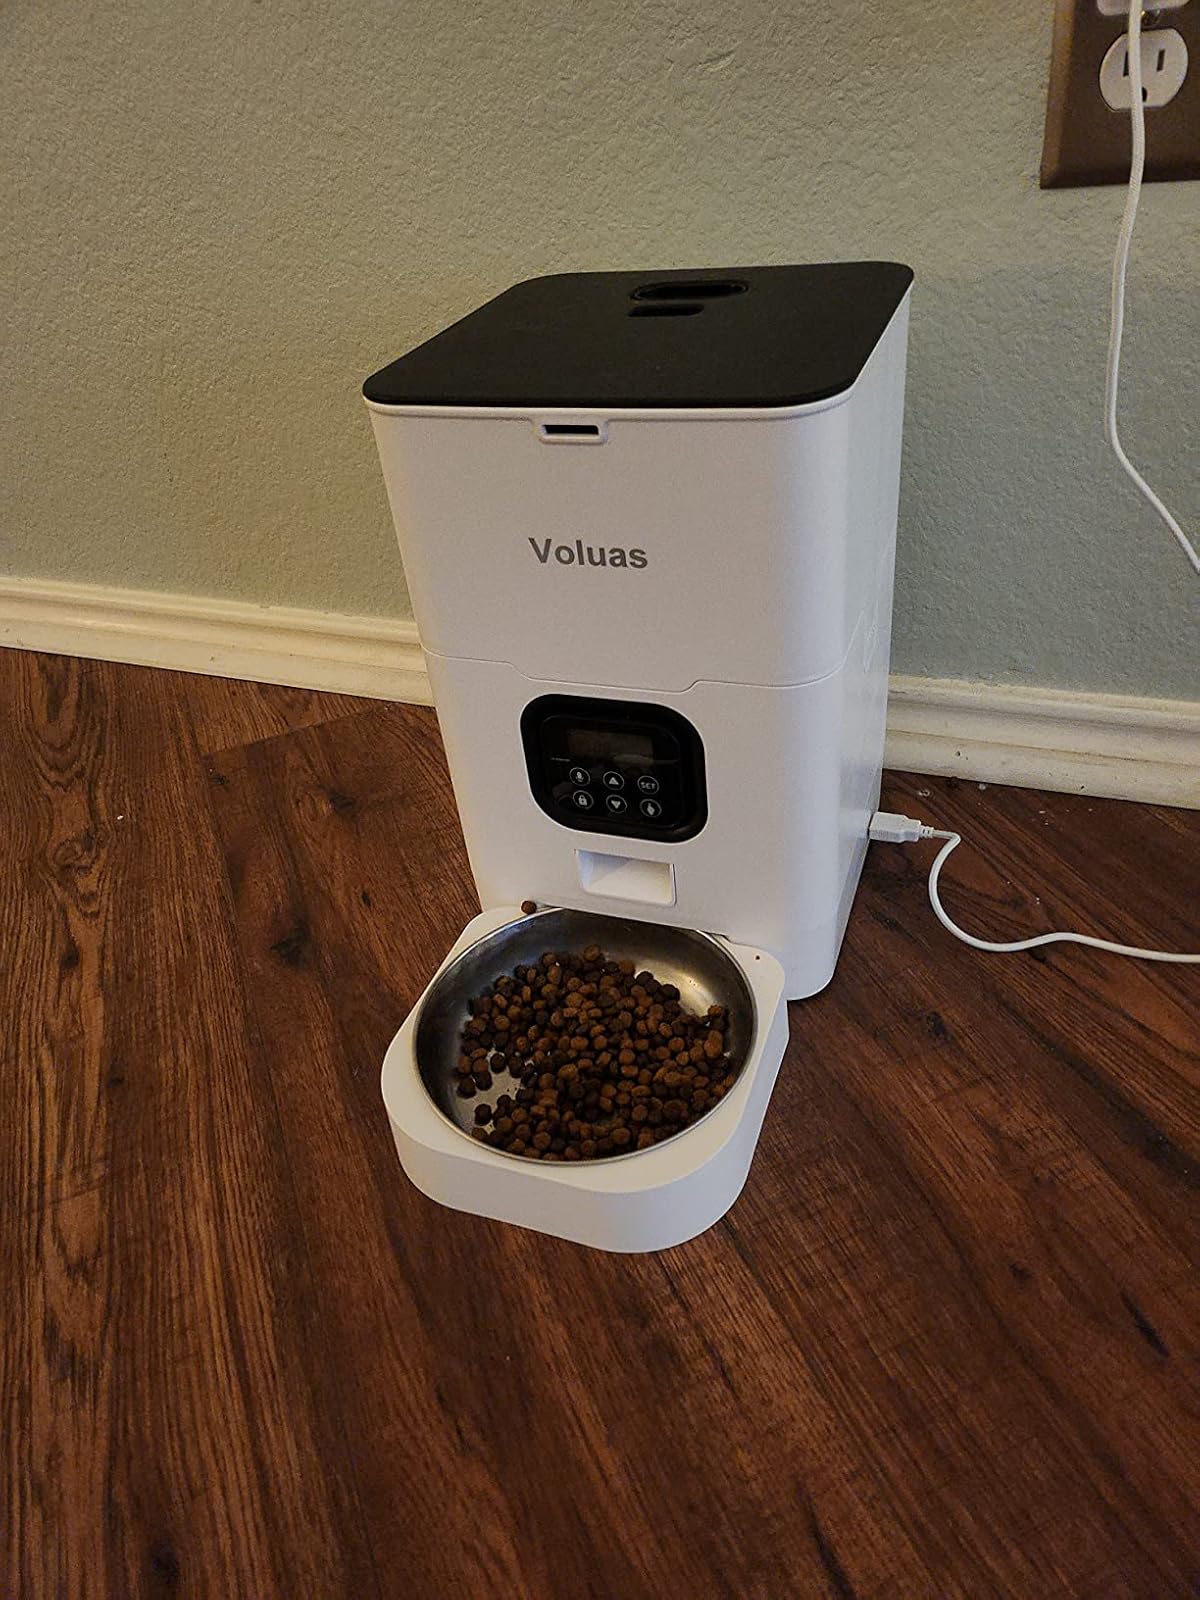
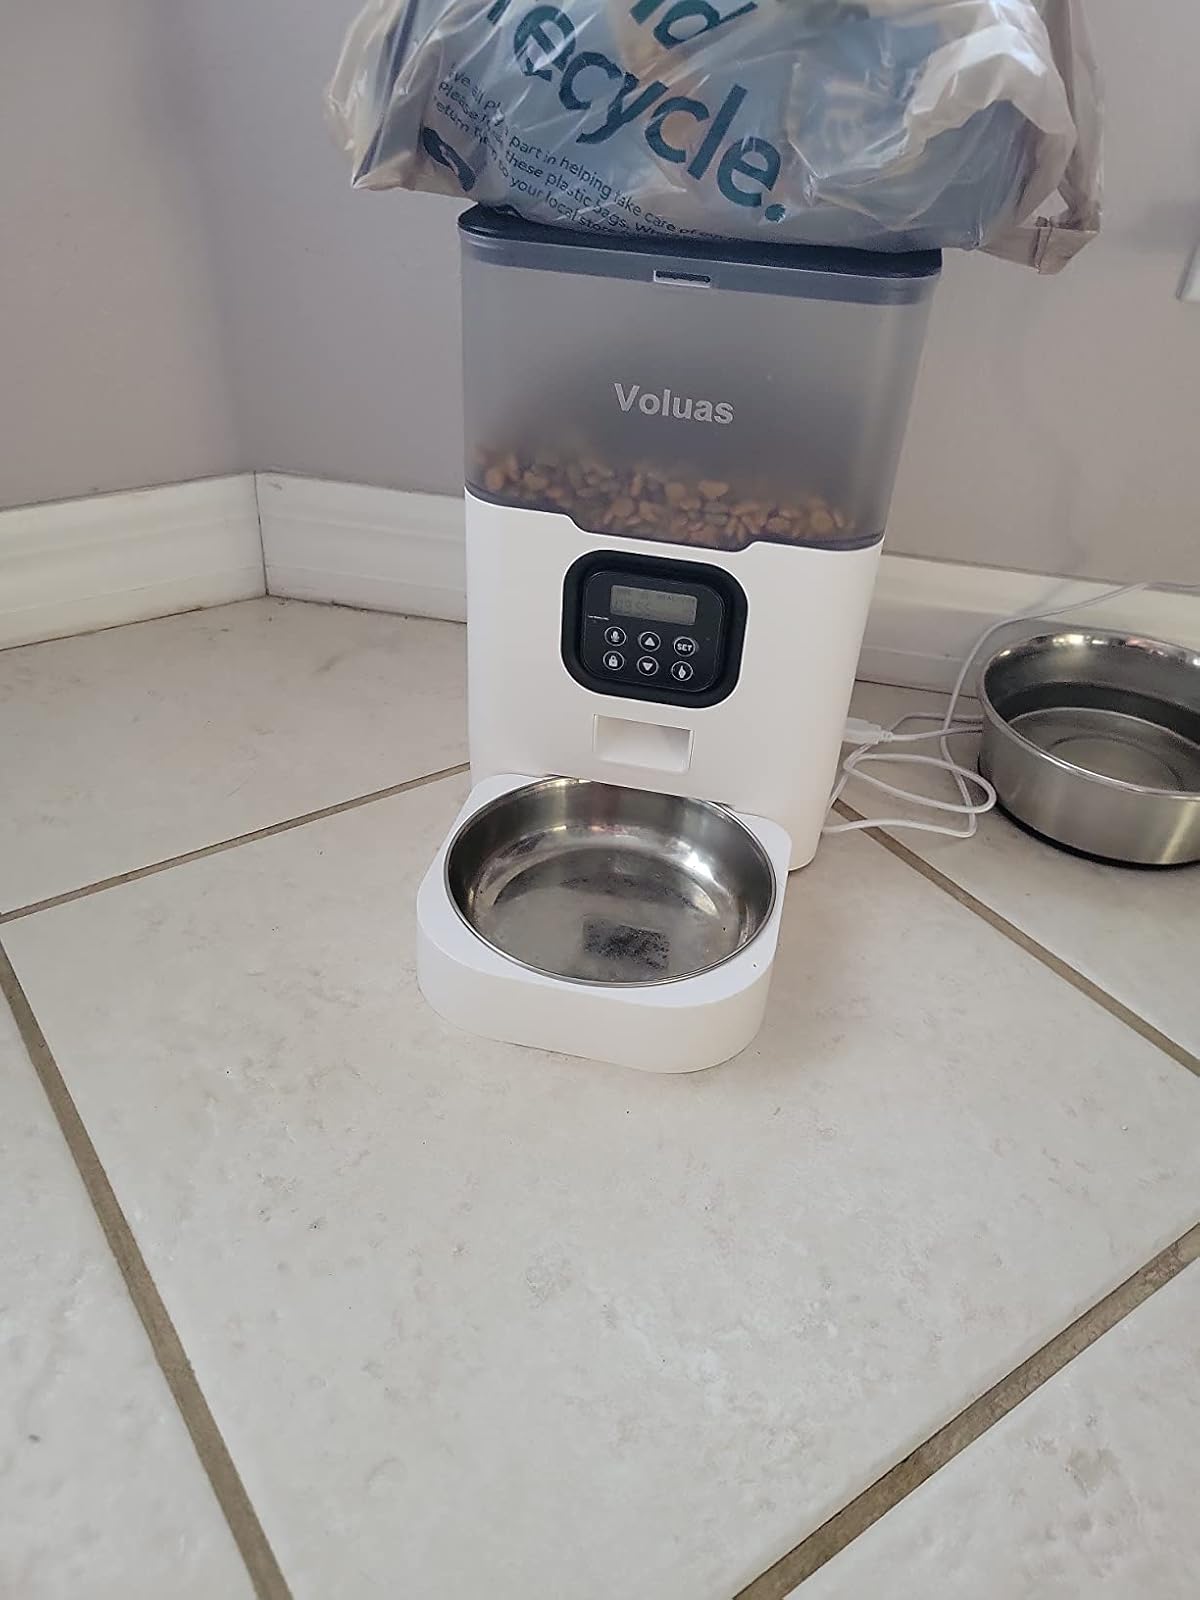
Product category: items_feeder
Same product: no